Living Books

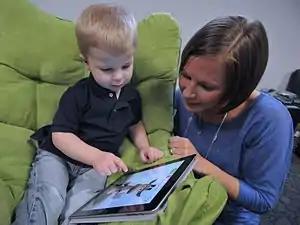
Schon was inspired to revive the "Living Books" series in 2010 after observing the capabilities of the recently released iPad.

After the CD-ROM market's decline in 1997, Schlichting left to oversee creative development for an early online children's network called JuniorNet. In 2000, he founded NoodleWorks Interactive, a creative company specializing in children's interactive design, development, and social networking; his first iPad app for children, Noodle Words – Actions, was released November 2011 and won numerous awards. In 2010 he presented at the Dust or Magic AppCamp as part of the "Panel of Legends"; he would continue to present at these conferences over several years. Meanwhile, Mantle left to work for Gracenote, a company which provided music information services to Apple. By 2010, Mantle had accumulated a series of ex-Broderbund staff at Mantle, and upon the announcement of the iPad, he felt it was the perfect platform to bring Living Books back. The animation, graphics, sound, and music would be unchanged, and only product platform would be different.